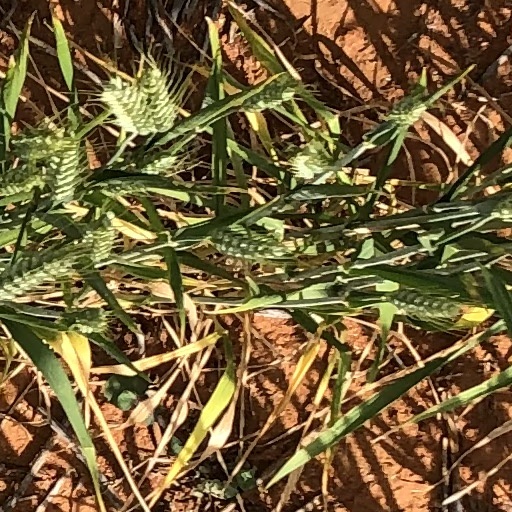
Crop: wheat